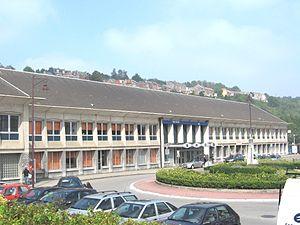
Gare de Huy Nord
La gare de Huy est une gare ferroviaire belge de la ligne 125 de Liège à Namur située à proximité du centre-ville de Huy, en Région wallonne dans la province de Liège.